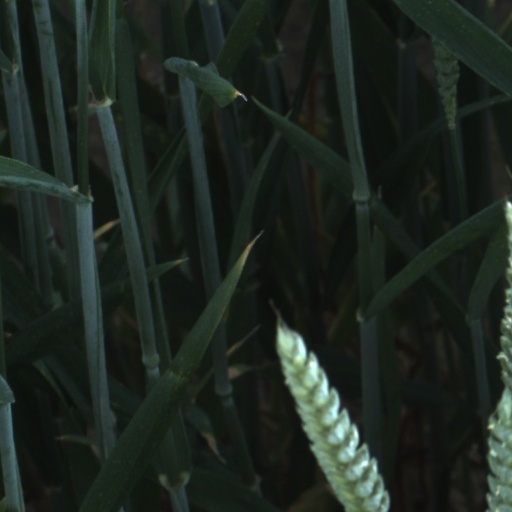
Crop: wheat